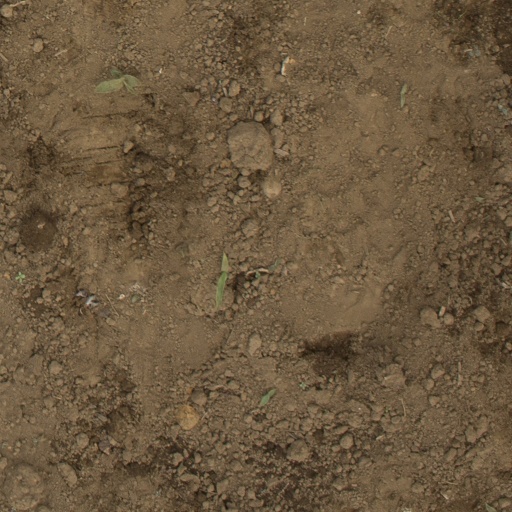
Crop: Jerusalem artichoke